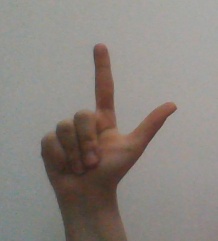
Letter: laam